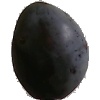
Label: Plum 3